Montenotte campaign

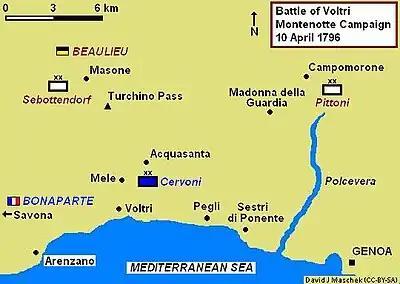
Battle of Voltri, 10 April 1796

In the event, Beaulieu moved first. On 10 April, the Habsburg army commander accompanied Sebottendorf and 3,200 men as they advanced across the Turchino Pass to attack Cervoni's 5,000 Frenchmen in the Battle of Voltri. At the same time, Philipp Pittoni von Dannenfeld's 4,000-strong column traversed the Bocchetta Pass. "The attack was badly organized, poorly coordinated, and used a surprisingly small number of troops." Outnumbered, Cervoni "conducted a masterly withdrawal to the west" avoiding a trap. Beaulieu declined to pursue Cervoni and began transferring his units to support his right flank. He left two battalions to hold Voltri and sent four more with Josef Philipp Vukassovich to march through the hills to Sassello by a difficult road. The bulk of his troops were ordered back to Acqui.